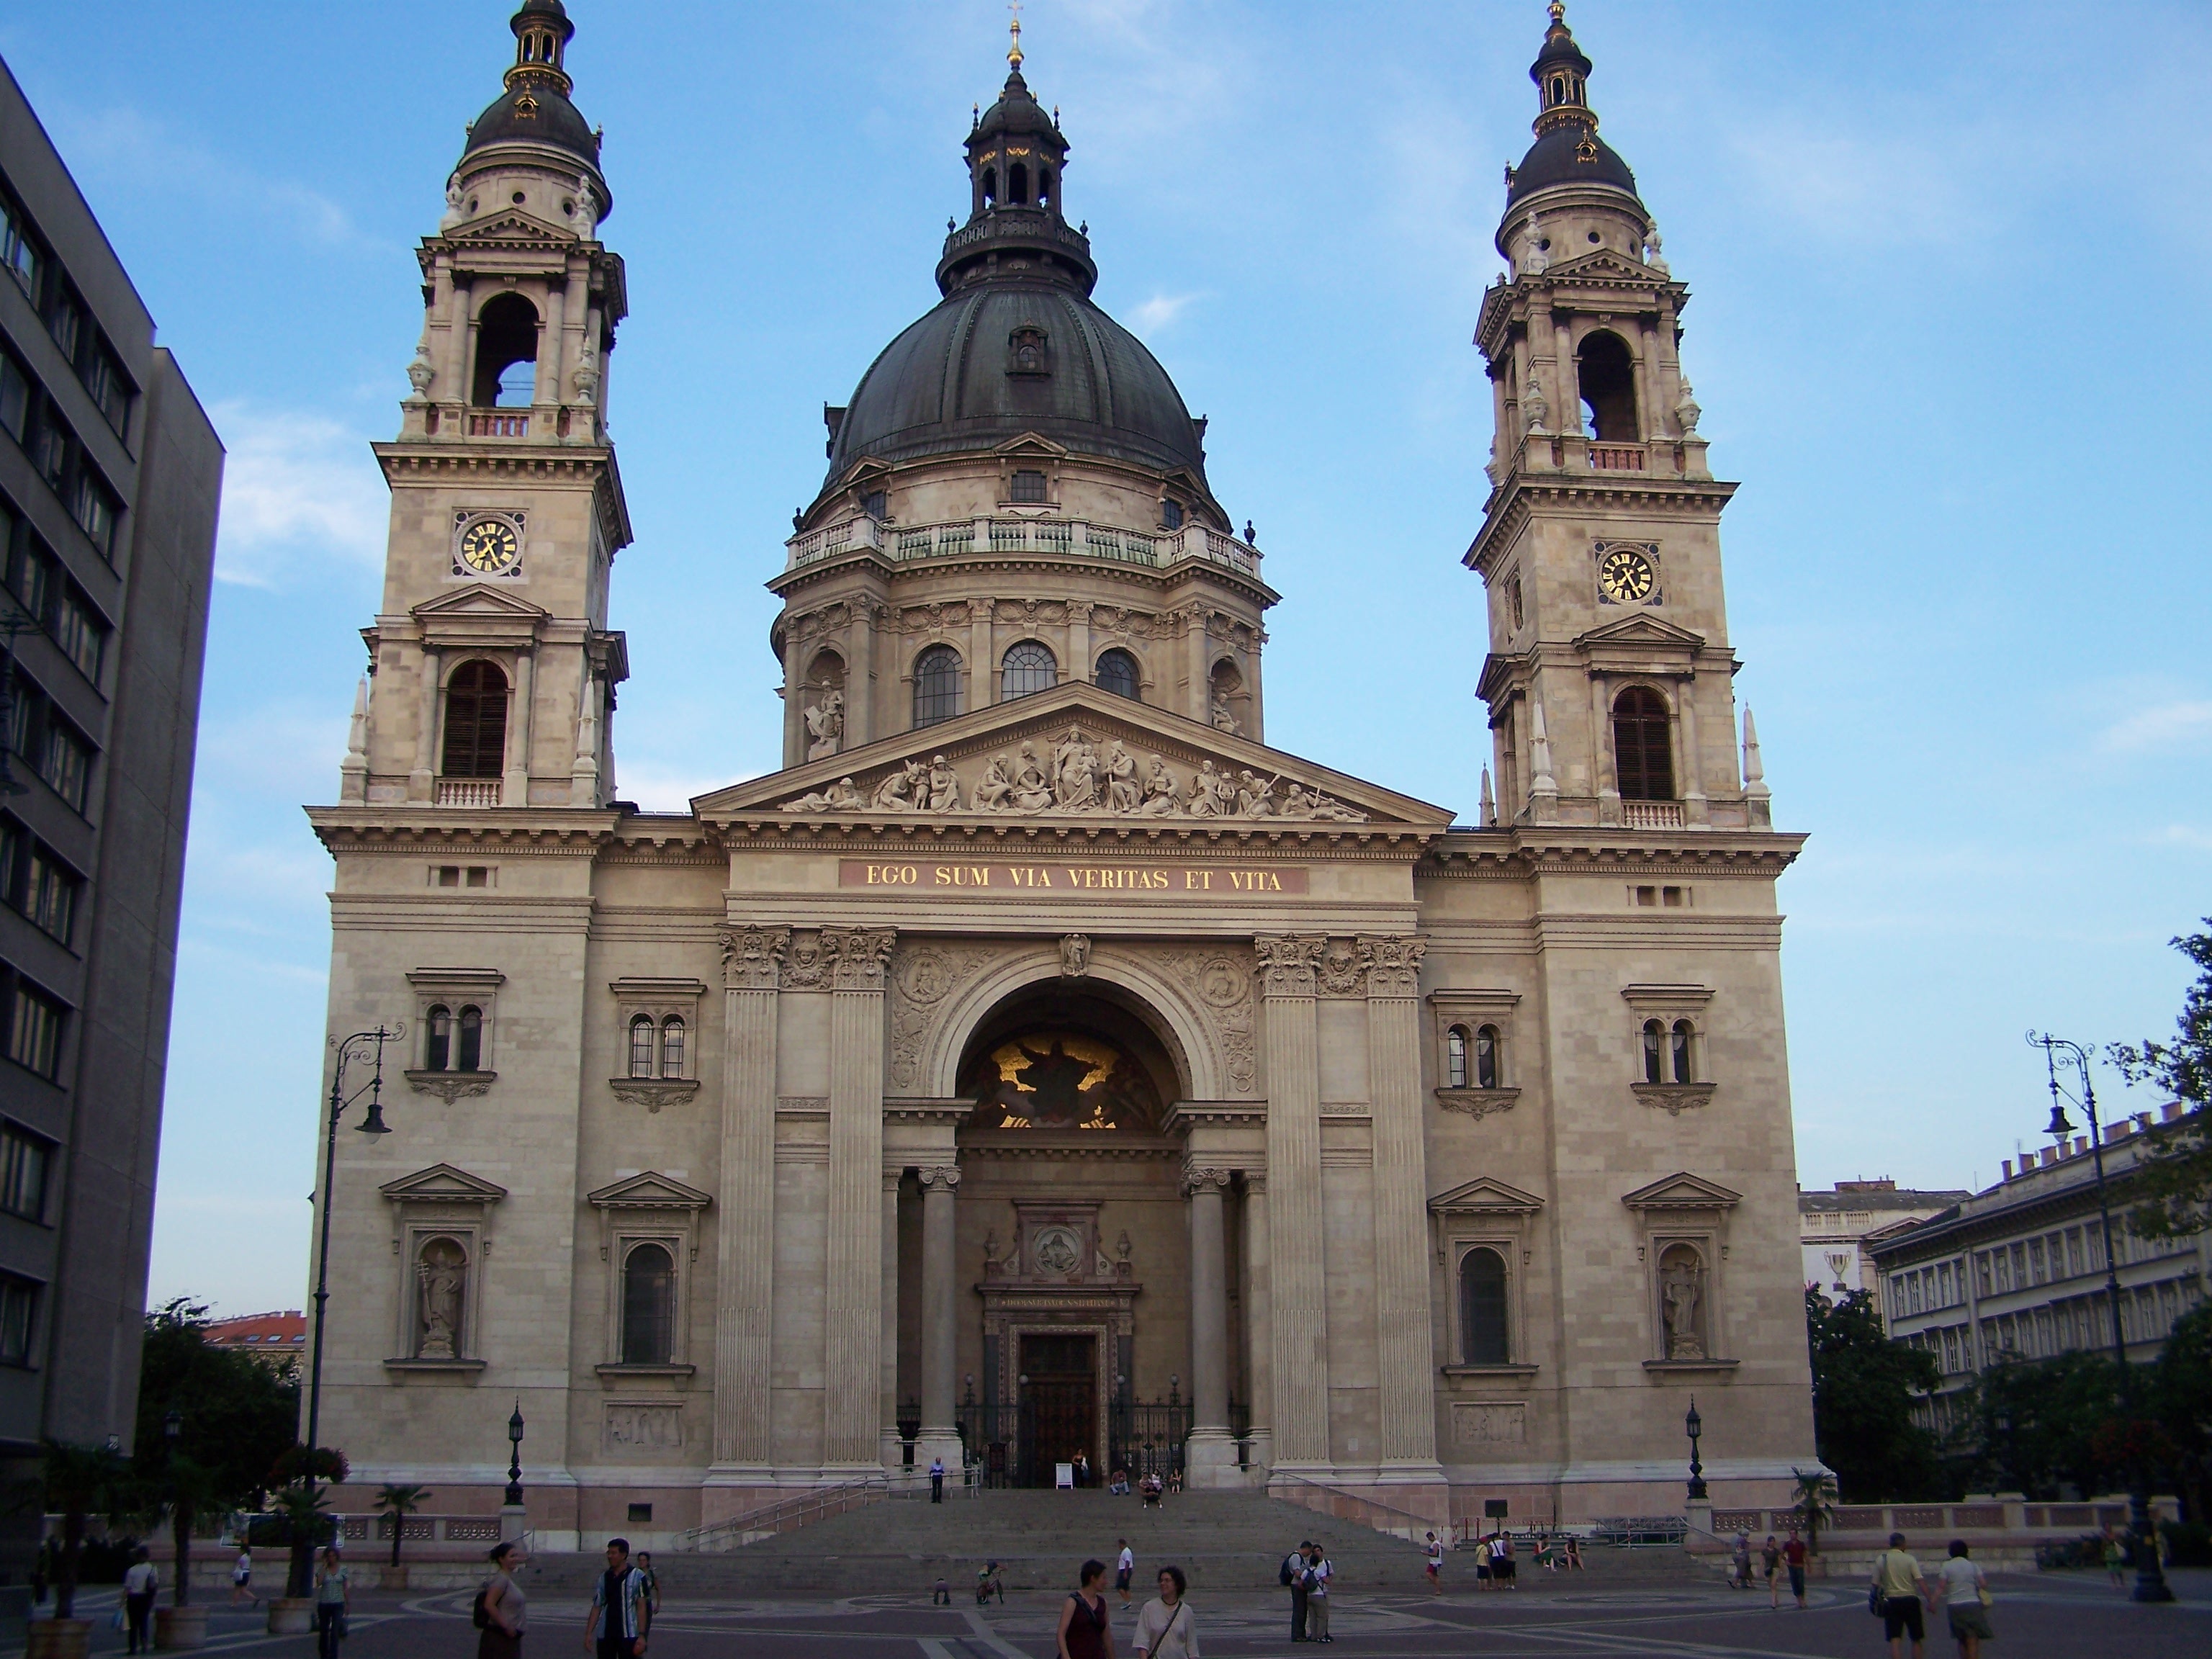
building, tower, plaza, landmark, facade, church, cathedral, place of worship, budapest, basilica, historic site, ancient roman architecture, byzantine architecture